Black softshell turtle

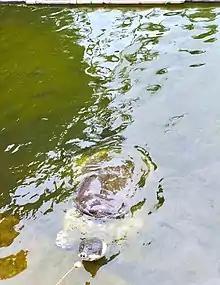
Being fed at the Bayazid Bostami shrine

In a 2014 survey by Poribesh Banchao Andolon, a Bangladeshi private organization it was found that the amount of oxygen dissolved in the pond water was 2.01 mg/L, whereas the favorable level is 5 mg/L. In 2012, wildlife biologists of the Center for Advanced Research in Natural Resources and Management found a small population in the wild of Sylhet. Two tiny wild populations were discovered in Assam, in Kaziranga and in the Jia Bhoroli River which is a northern tributary of the Brahmaputra. Also, another temple population of these turtles was identified in the Kasopukhuri pond on Nilachal Hill, next to the Kamakhya Temple at Guwahati in Assam. Another temple population is found in the kalyan sagar lake of Tripureshwari temple, Udaipur, Tripura. These turtles are also found in the pond in Baneswar Shiva temple, a shiva temple in Baneswar in the Cooch Behar II CD block in the Cooch Behar Sadar subdivision of the Cooch Behar district in West Bengal, India.